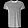
Label: T - shirt / top